Entomological warfare

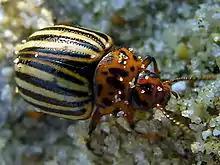
The Colorado potato beetle was considered as an EW weapon by nations on both sides of WWII

France is known to have pursued entomological warfare programs during World War II. Like Germany, the nation suggested that the Colorado potato beetle, aimed at the enemy's food sources, would be an asset during the war. As early as 1939 biological warfare experts in France suggested that the beetle be used against German crops.